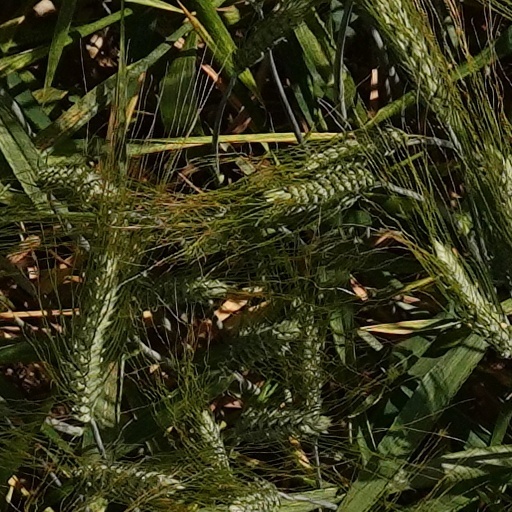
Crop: wheat